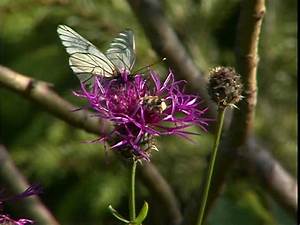
Label: butterfly